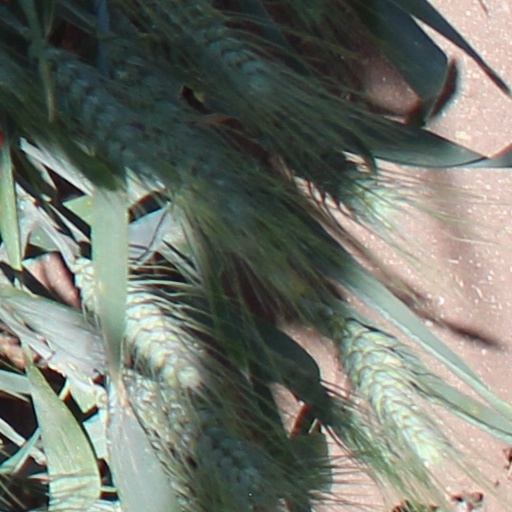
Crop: wheat